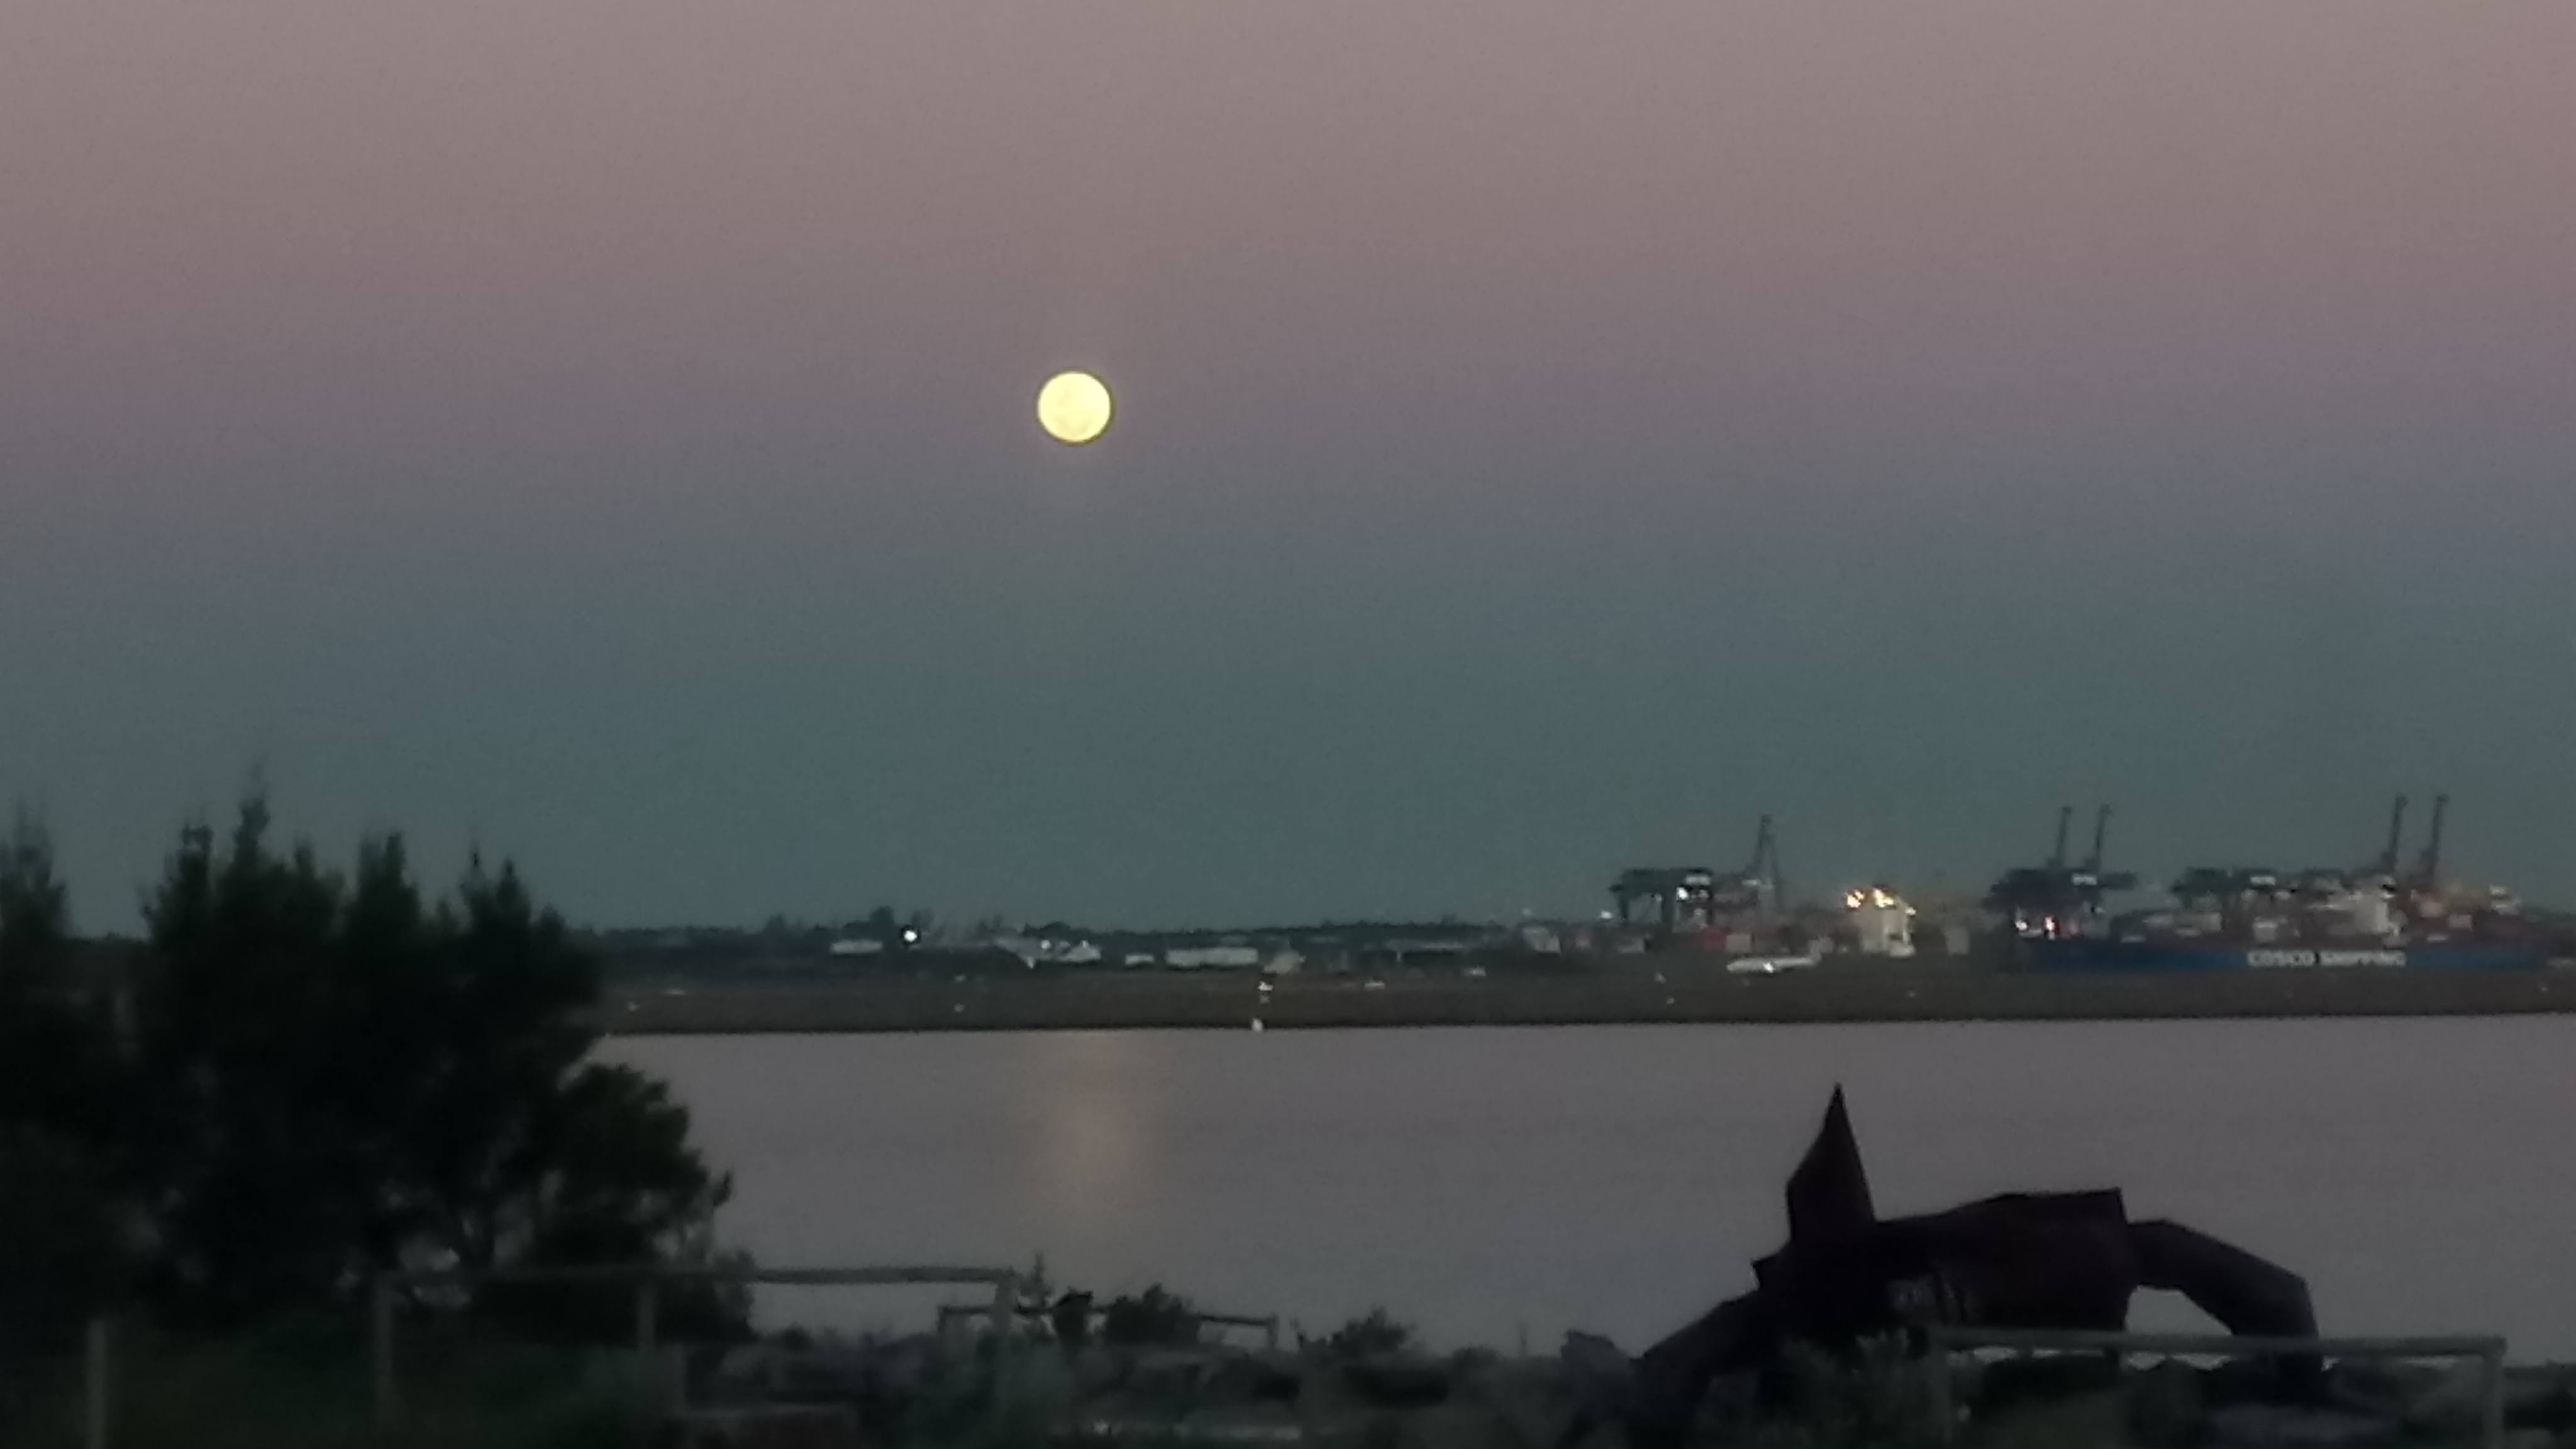
scenery, sky, moon, full moon, atmospheric phenomenon, celestial event, astronomical object, light, night, morning, horizon, evening, atmosphere, cloud, moonlight, sea, dusk, astronomy, city, calm, haze, midnight, sun, landscape, dawn, space, sunset, vacation, river, science